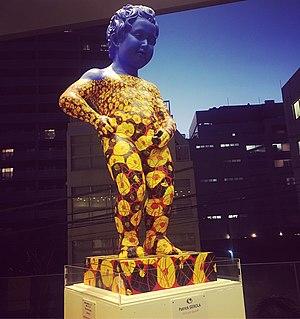
Patrick Gerola, né le 28 juin 1959 à Bruxelles, est un peintre et scénographe belge.